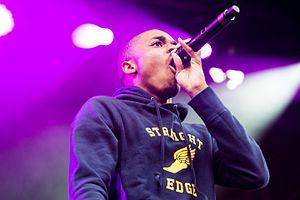
Vince Staples, né le 2 juillet 1993 à Long Beach en Californie, est un rappeur américain. Il est membre du groupe Cutthroat Boyz, avec Joey Fatts et Aston Matthews. Il est actuellement signé chez Motown Records.